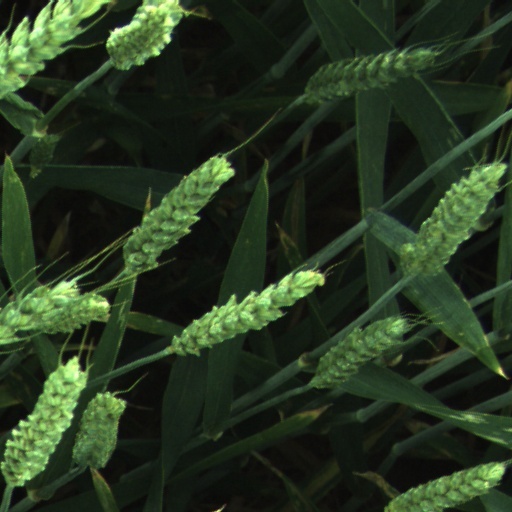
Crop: wheat